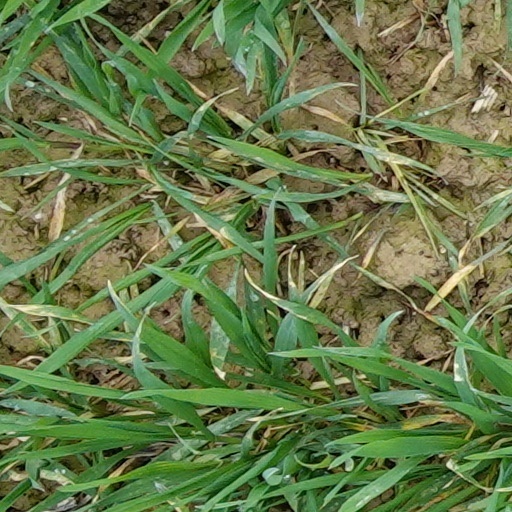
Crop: wheat